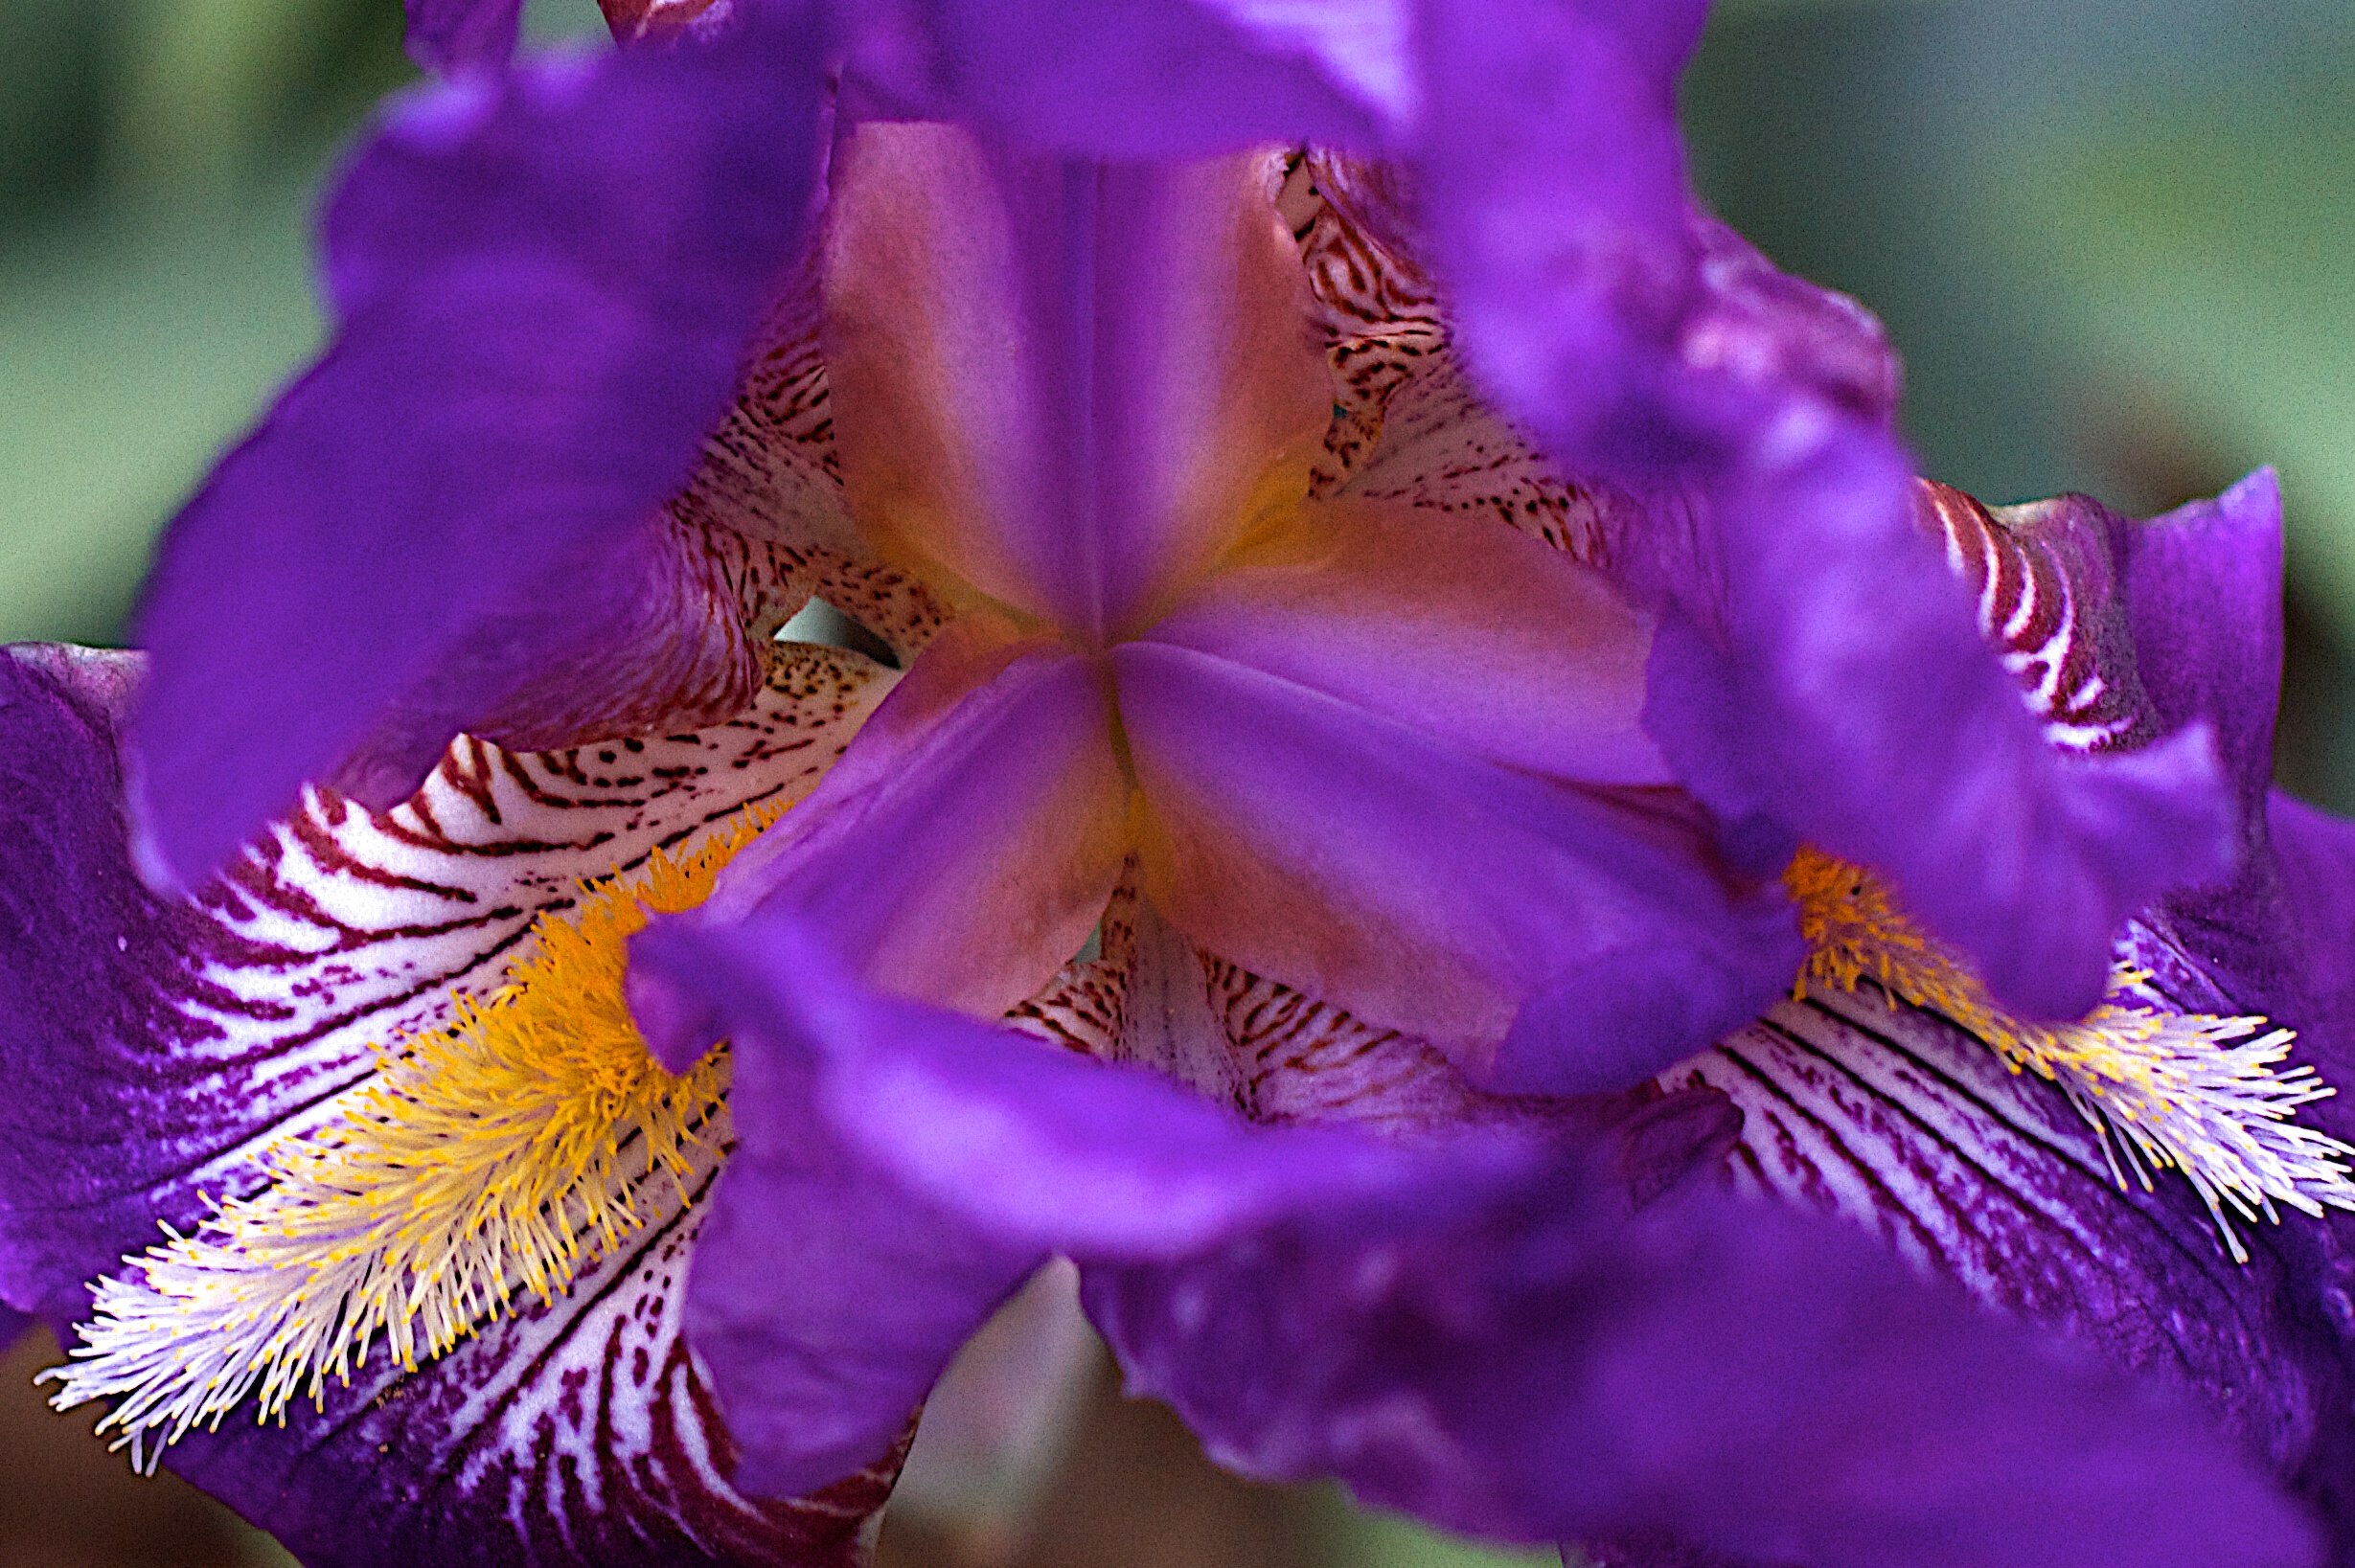
flower, plant, flora, purple, iris, botany, macro photography, land plant, flowering plant, close up, petal, iris family, organ, cattleya, eye